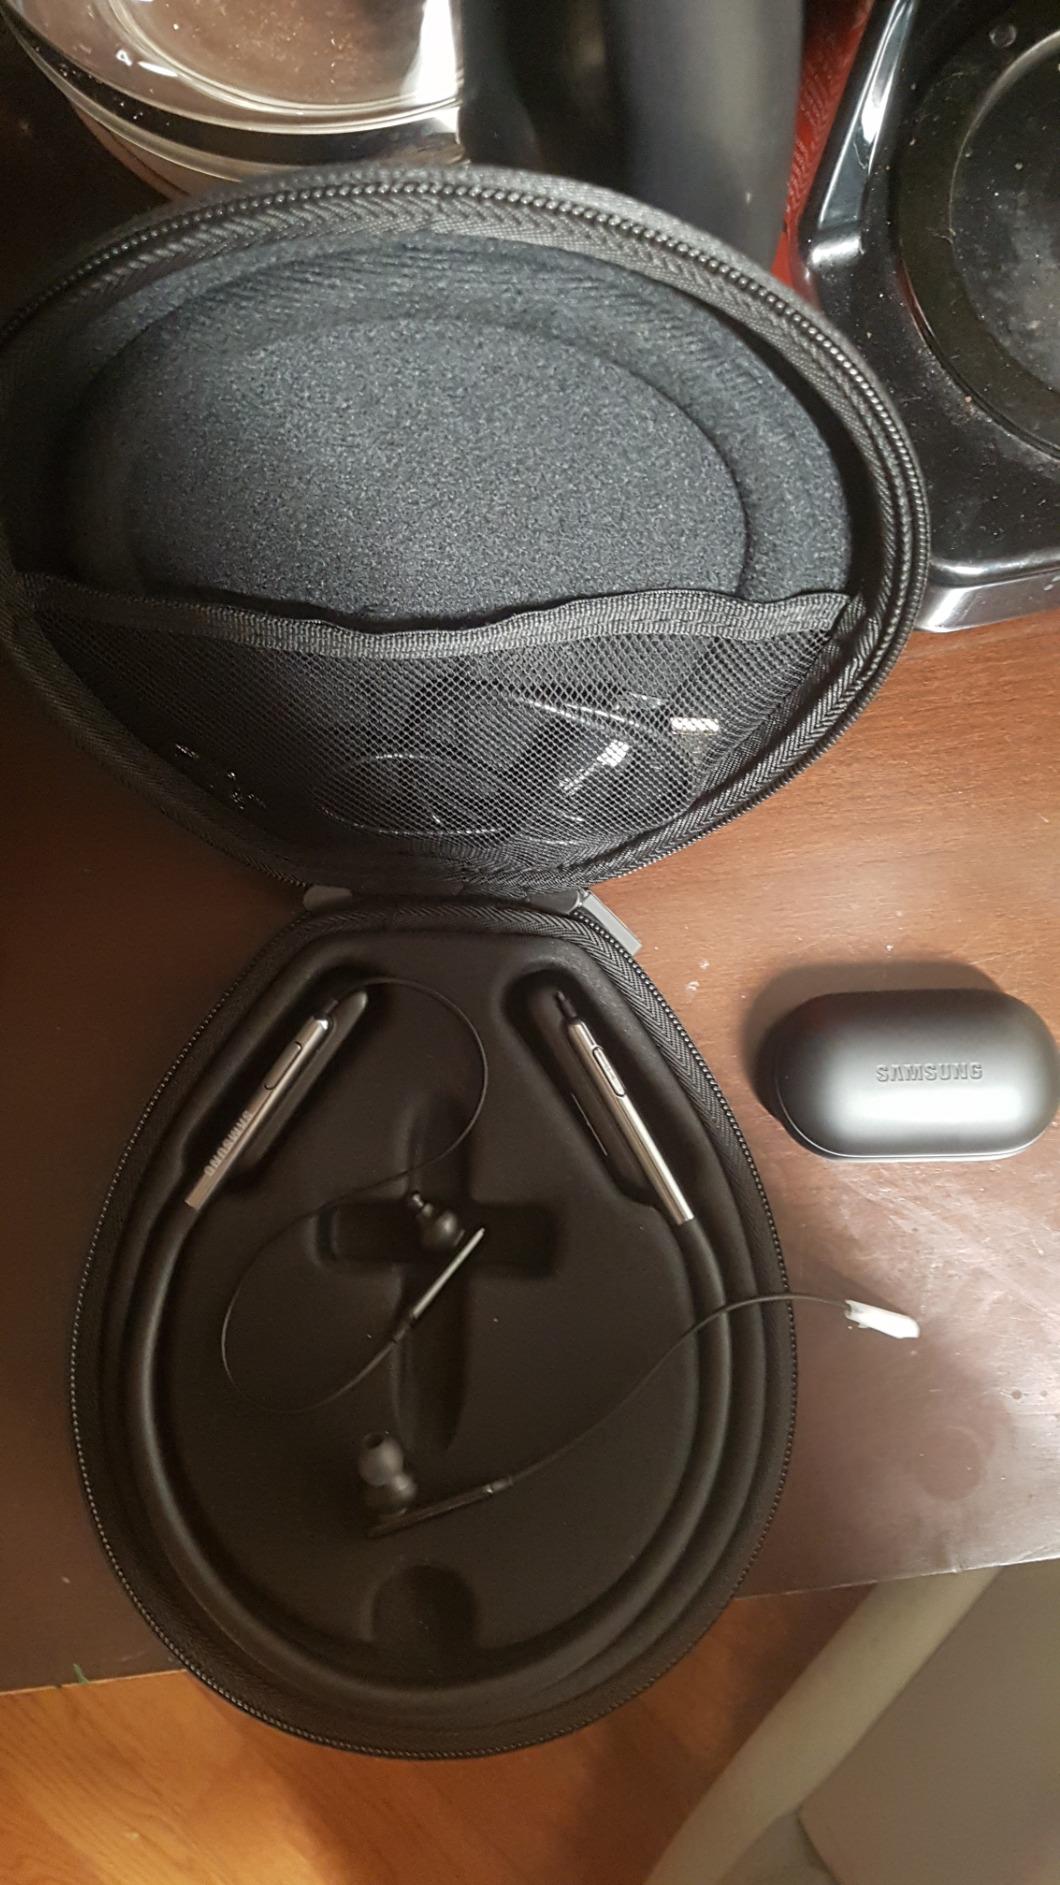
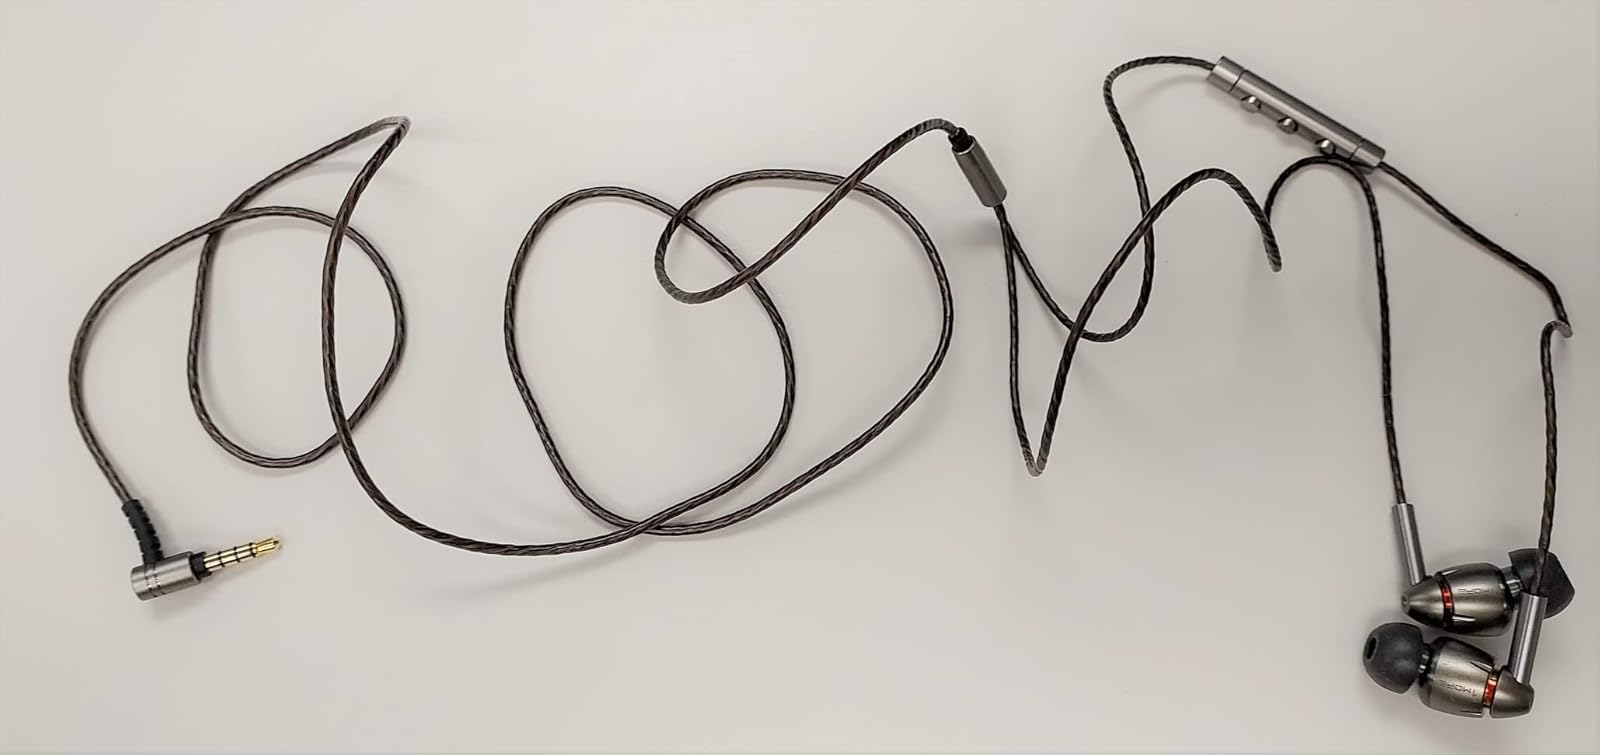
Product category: headphones
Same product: no